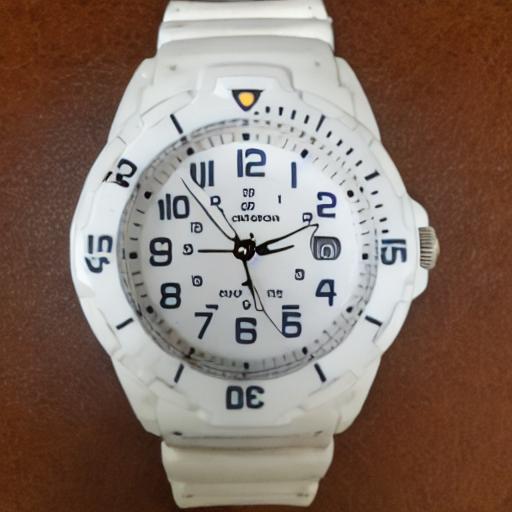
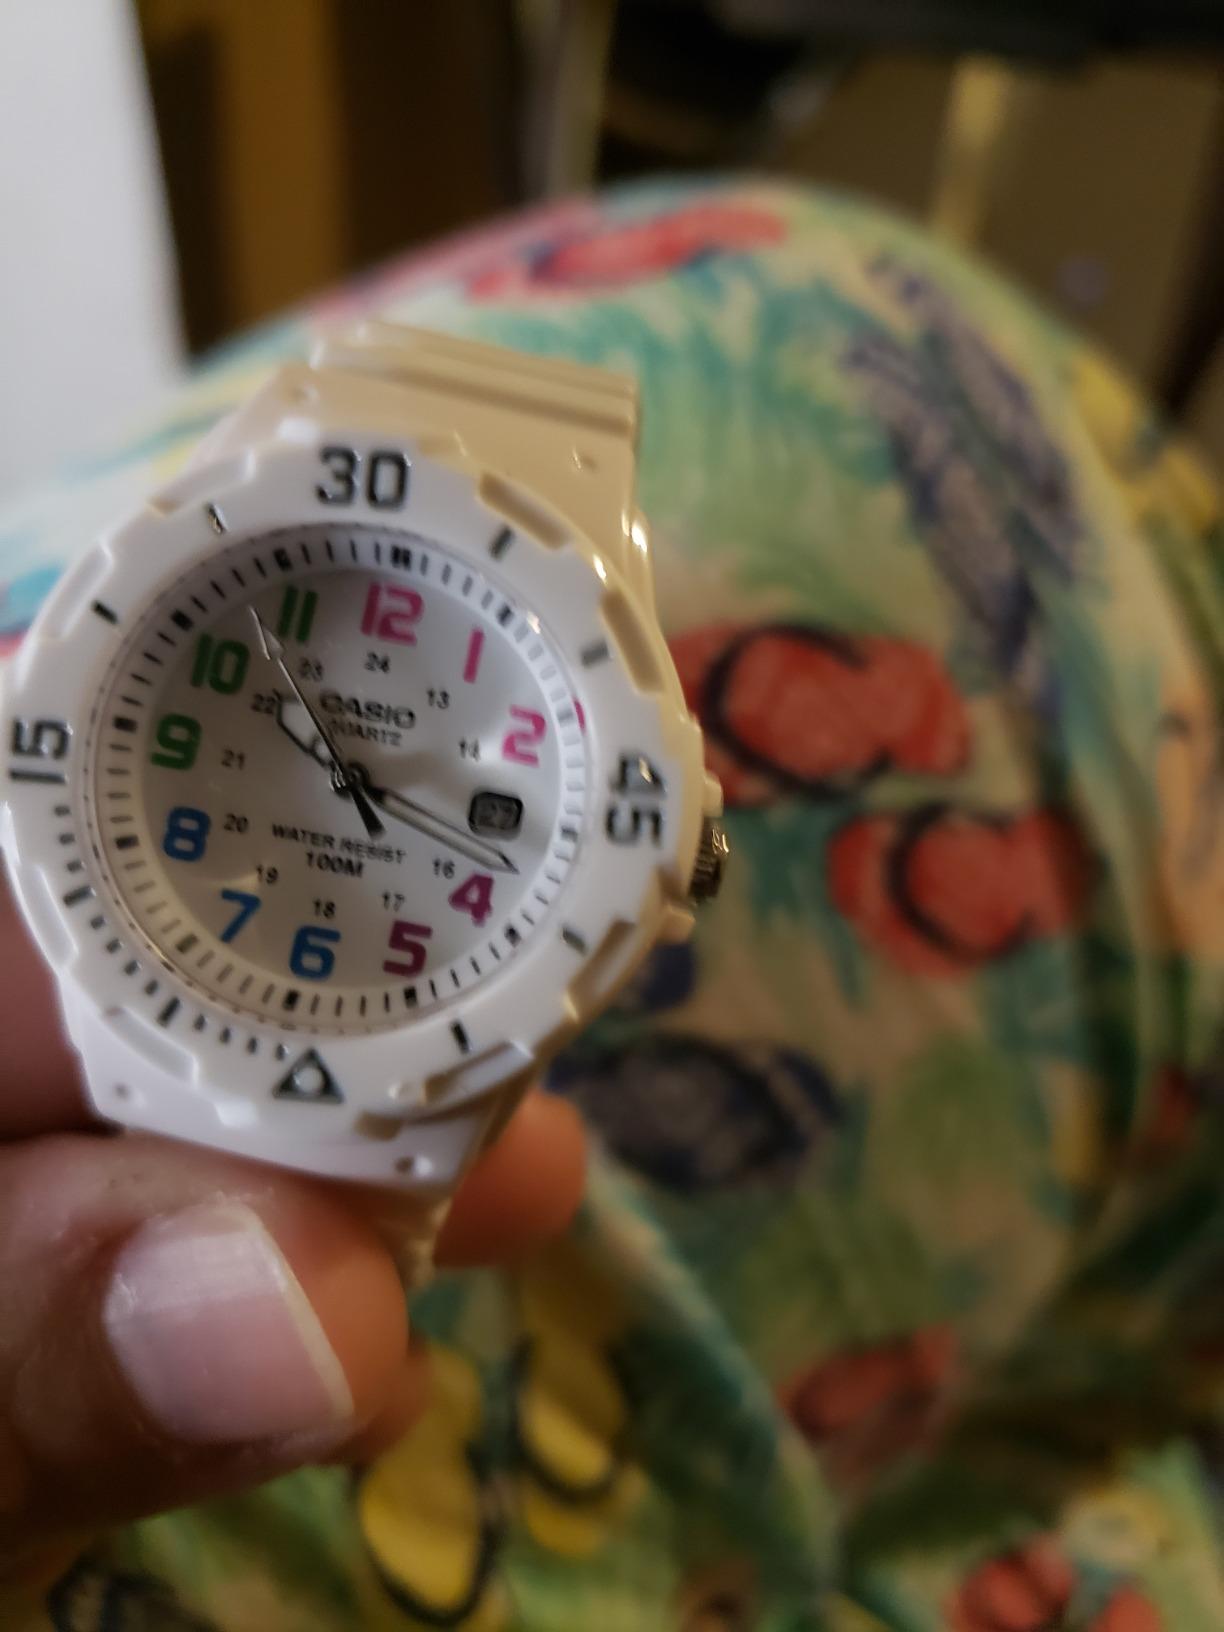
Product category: accessories_watch
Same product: no